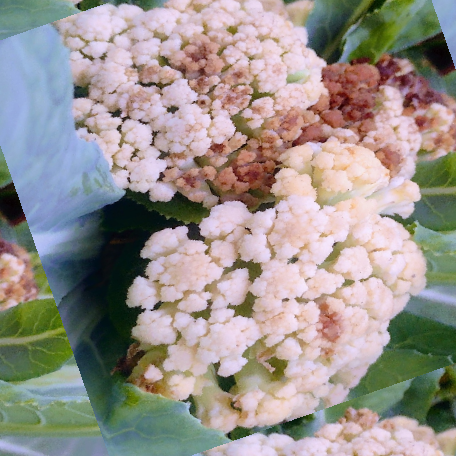
Label: Bacterial spot rot